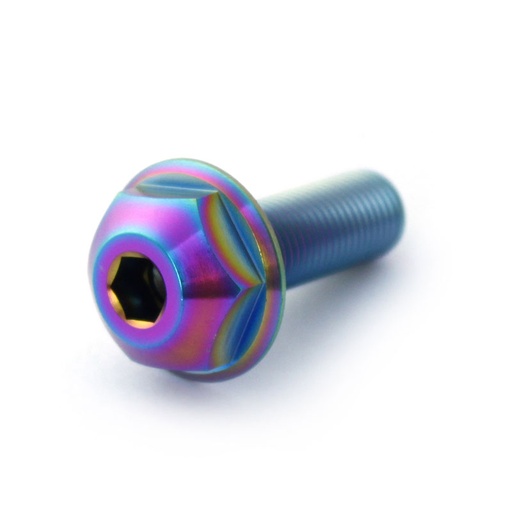
Armour Bikes ConeHead Axle Bolt (24tpi)
material: Ti-6A1-4V (Titanium) diameter: 3/8 inch thread: 0,94mm (24 tpi) length: 32mm head: 21,5mm diameter sold per piece additional information: 3/8"x24tpi: fits most hubs 17mm socket and 6mm allen key hub bolts made of Ti-6Al-4V alloy, they combine light weight with high strength
Brand: ARMOUR
Category: Sporting Goods > Outdoor Recreation > Cycling > Bicycle Parts > Bicycle Wheel Parts > Bicycle Hub Parts > Hub Cones